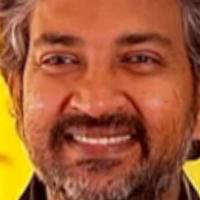
Age group: age 41-55